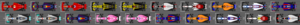
Le Grand Prix automobile du Canada 2018 disputé le 10 juin 2018 sur le Circuit Gilles-Villeneuve, est la 983ᵉ épreuve du championnat du monde de Formule 1 courue depuis 1950. Il s'agit de la 49ᵉ édition du Grand Prix du Canada comptant pour le championnat du monde de Formule 1, la trente-neuvième disputée sur le circuit temporaire de l'Île Notre-Dame de Montréal et la septième manche du championnat 2018.